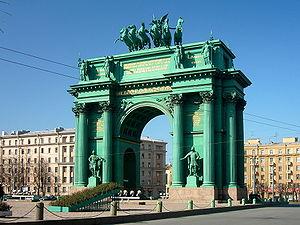
Vassili Petrovitch Stassov né le 4 août 1769 à Moscou et mort le 24 août 1848 à Saint-Pétersbourg est un architecte russe, célèbre pour le style néo-classique de ses œuvres.
Le baron Peter Clodt von Jürgensburg, connu également sous le nom russe de Piotr Karlovitch Klodt, né le 24 mai 1805 à Saint-Pétersbourg et mort le 8 novembre 1867 dans le grand-duché de Finlande, est un sculpteur russe. Il était le sculpteur favori du tsar Nicolas Iᵉʳ de Russie.